Spring and Autumn period

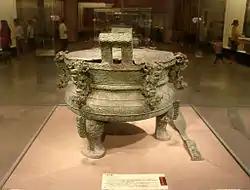
A large bronze tripod vessel from the Spring and Autumn period, now located at the Henan Museum

Some version of the Five Classics existed in Spring and Autumn period, as characters in the "Zuozhuan" and "Analects" frequently quote the "Book of Poetry" and "Book of Documents". On the other hand, the "Zuozhuan" depicts some characters actually "composing" poems that would later be included in the received text of the "Book of Poetry". In the "Analects" there are frequent references to "The Rites", but as Classical Chinese does not employ punctuation or any markup to distinguish book titles from regular nouns it is not possible to know if what is meant is the "Etiquette and Ceremonial" (known then as the "Book of Rites") or just the concept of ritual in general. On the other hand, the existence of the "Book of Changes" is well-attested in the "Zuozhuan", as multiple characters use it for divination and accurately quote the received text.